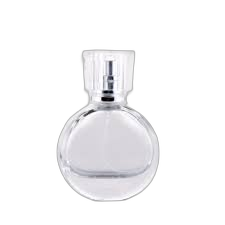
Waste category: glass